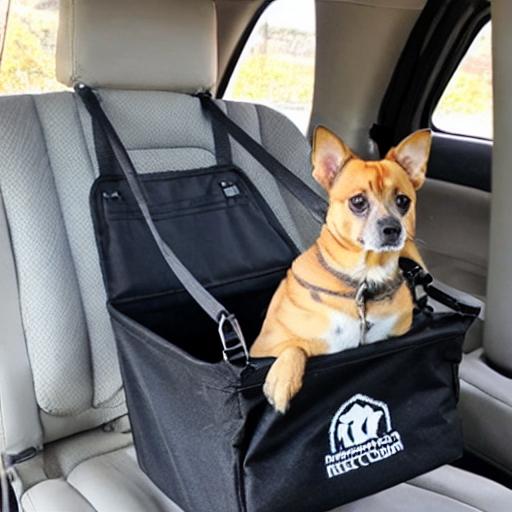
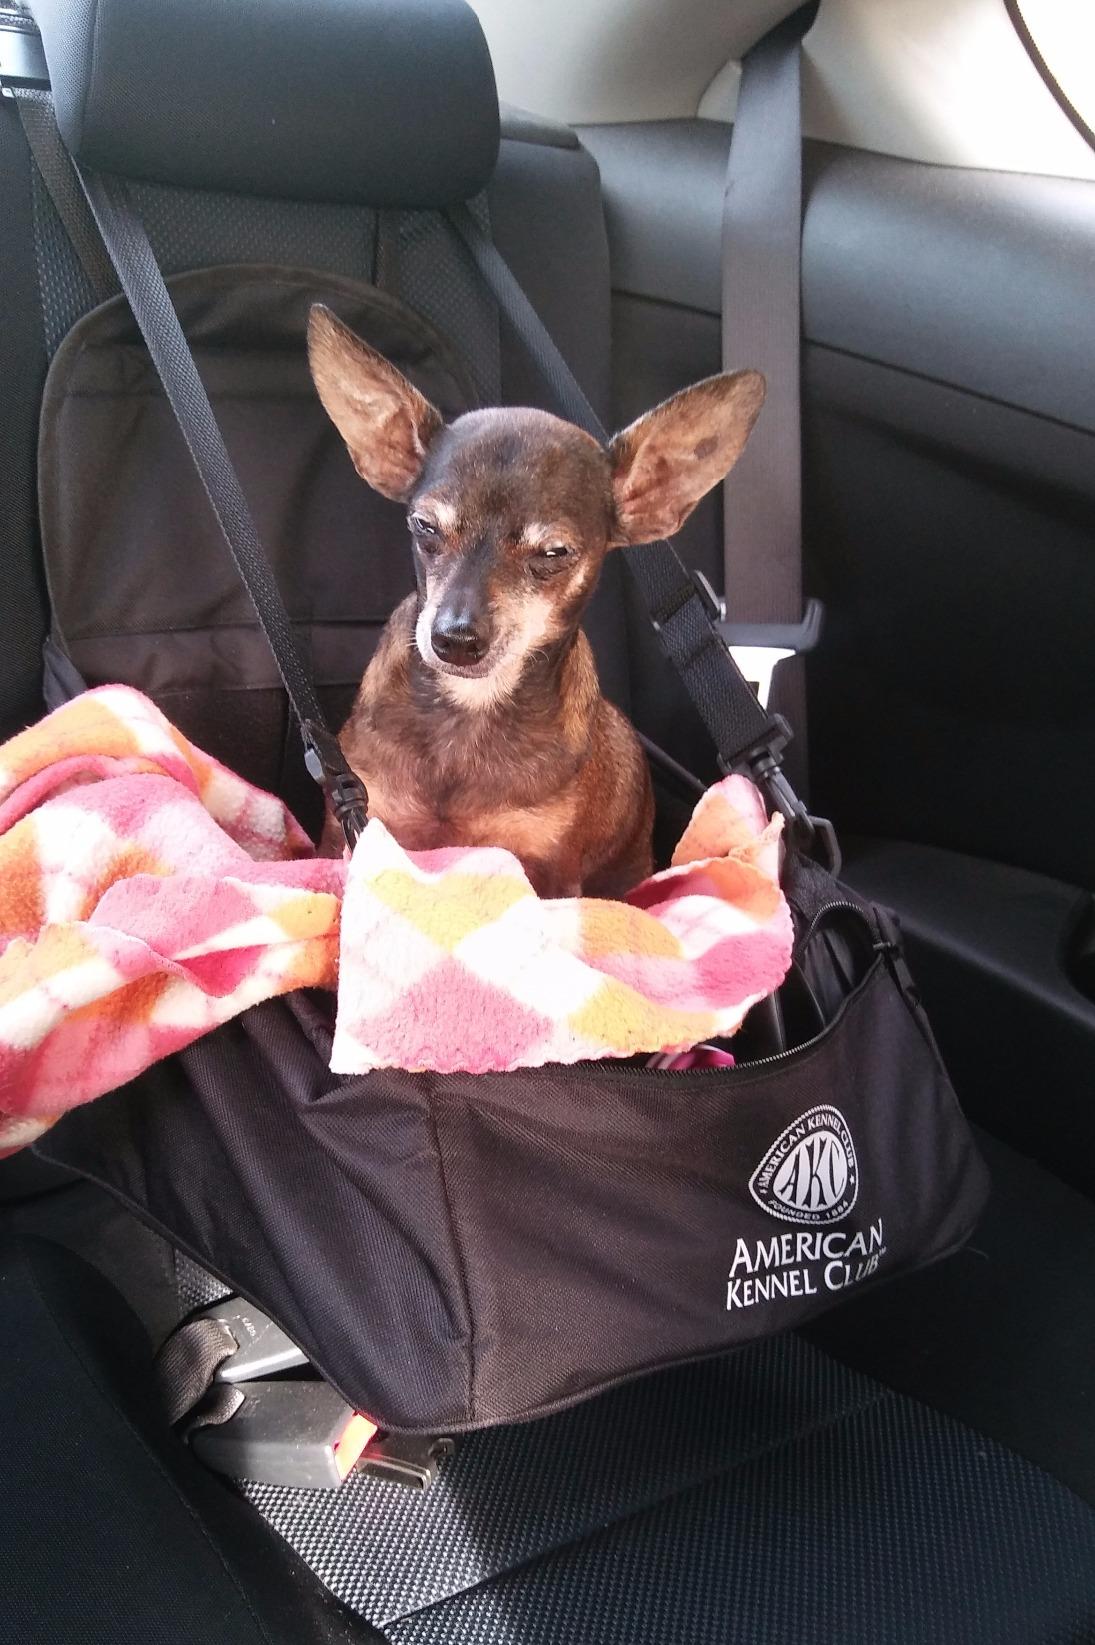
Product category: items_kennel
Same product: no